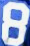
Number: 8